Battle Mountain Sanitarium

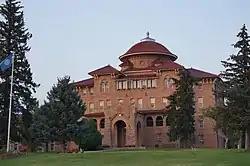

The Battle Mountain Sanitarium was a division of the National Home for Disabled Volunteer Soldiers (NHDVS) located in Hot Springs, South Dakota. Established by law in 1902 and opened in 1907, it was unique among the facilities of the NHDVS, a precursor of today's United States Department of Veterans Affairs (VA), in that it was strictly a medical facility with no residential components beyond its treatment facilities. It was founded to treat former soldiers suffering from musculo-skeletal problems that were believed to be treatable by the region's mineral springs, and for conditions such as tuberculosis whose treatment was improved by the thin dry air. The facilities built for the sanitarium are in an architecturally distinctive Romanesque and Mission Revival style, and now form the centerpiece of the Black Hills Health Care facility, operated by the VA. Most of the complex site was designated a National Historic Landmark in 2011 for its architecture and history.